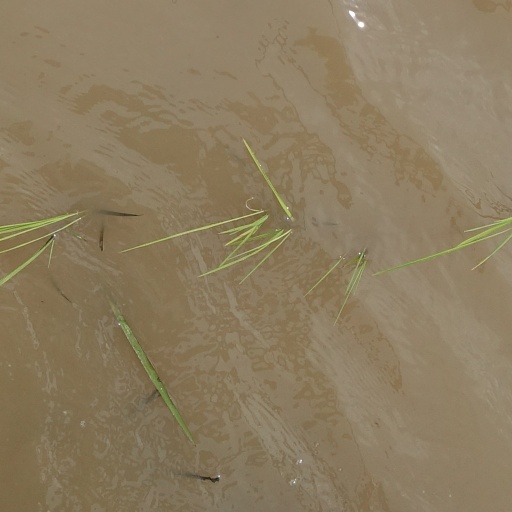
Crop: rice